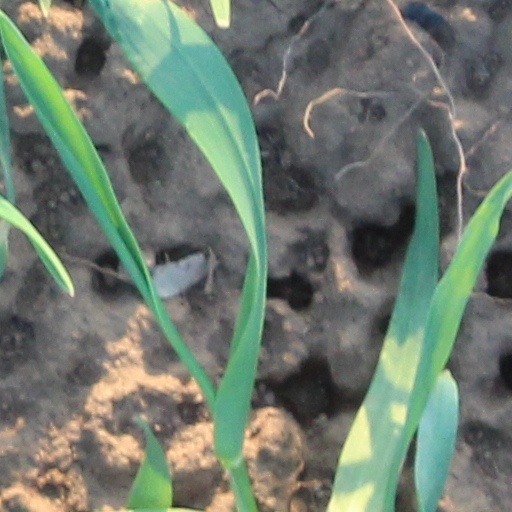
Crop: wheat